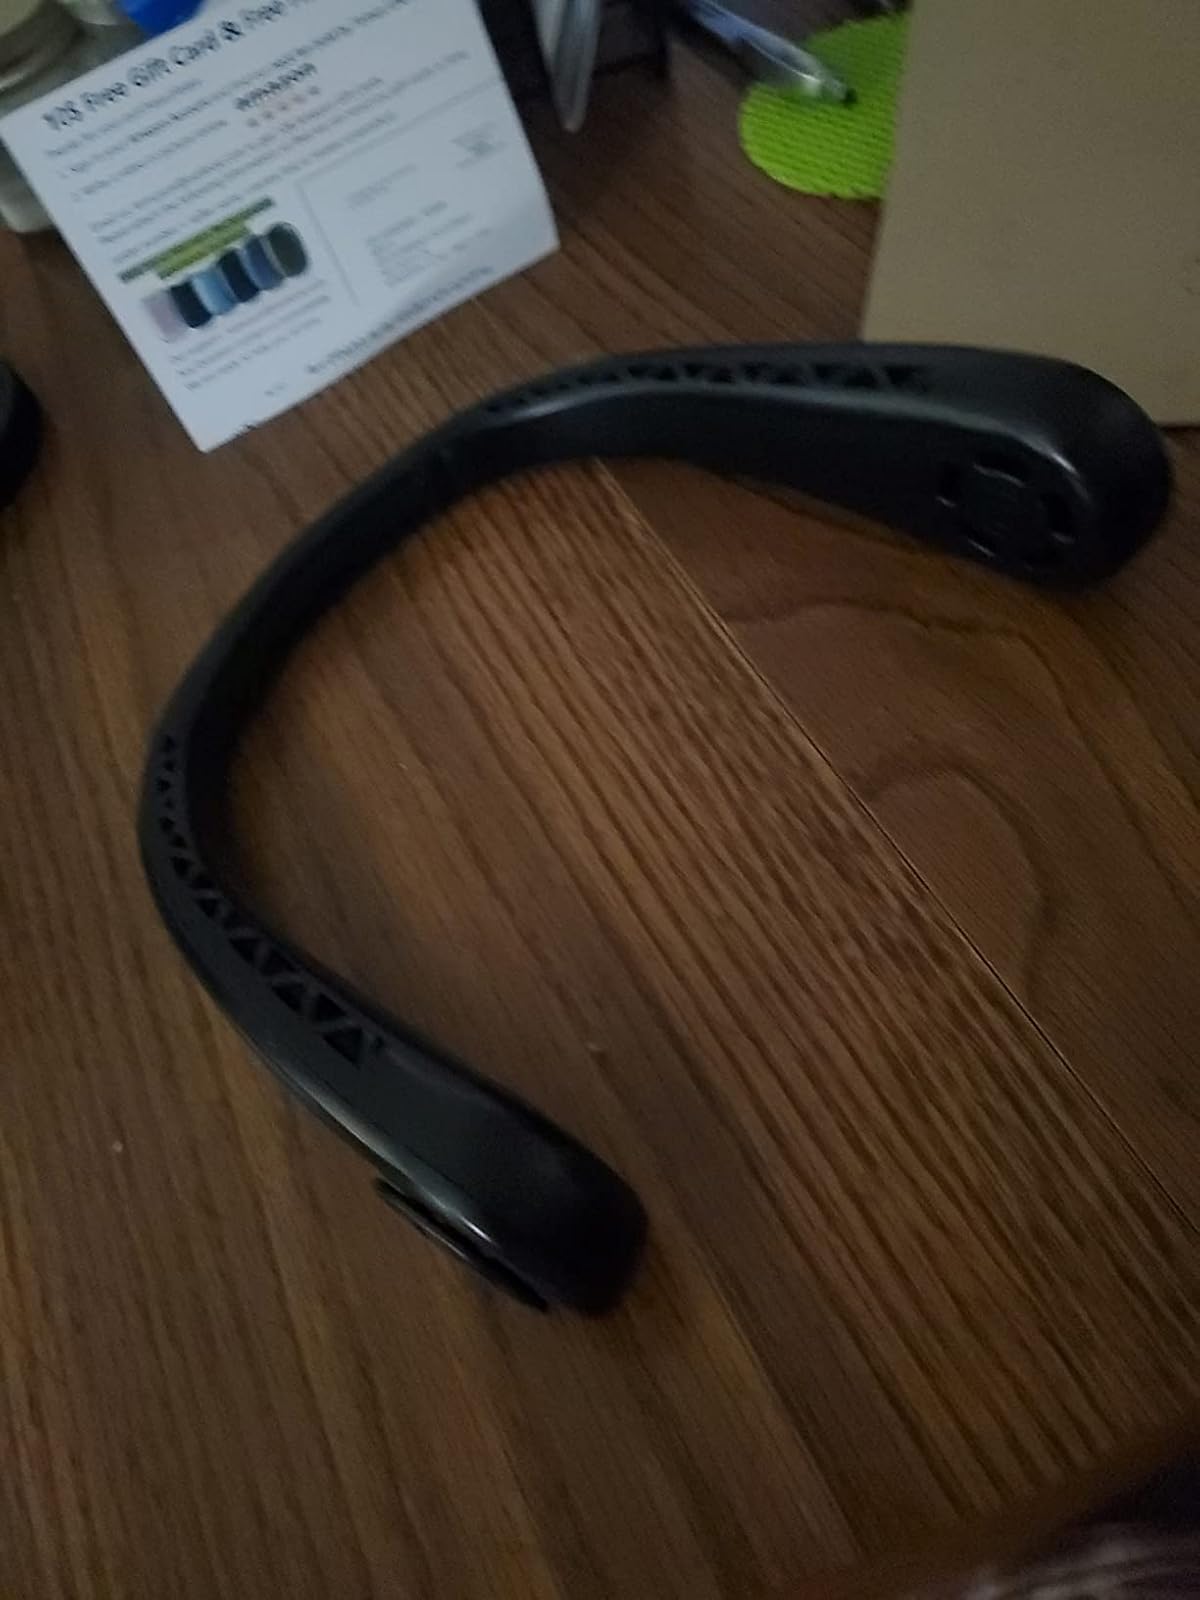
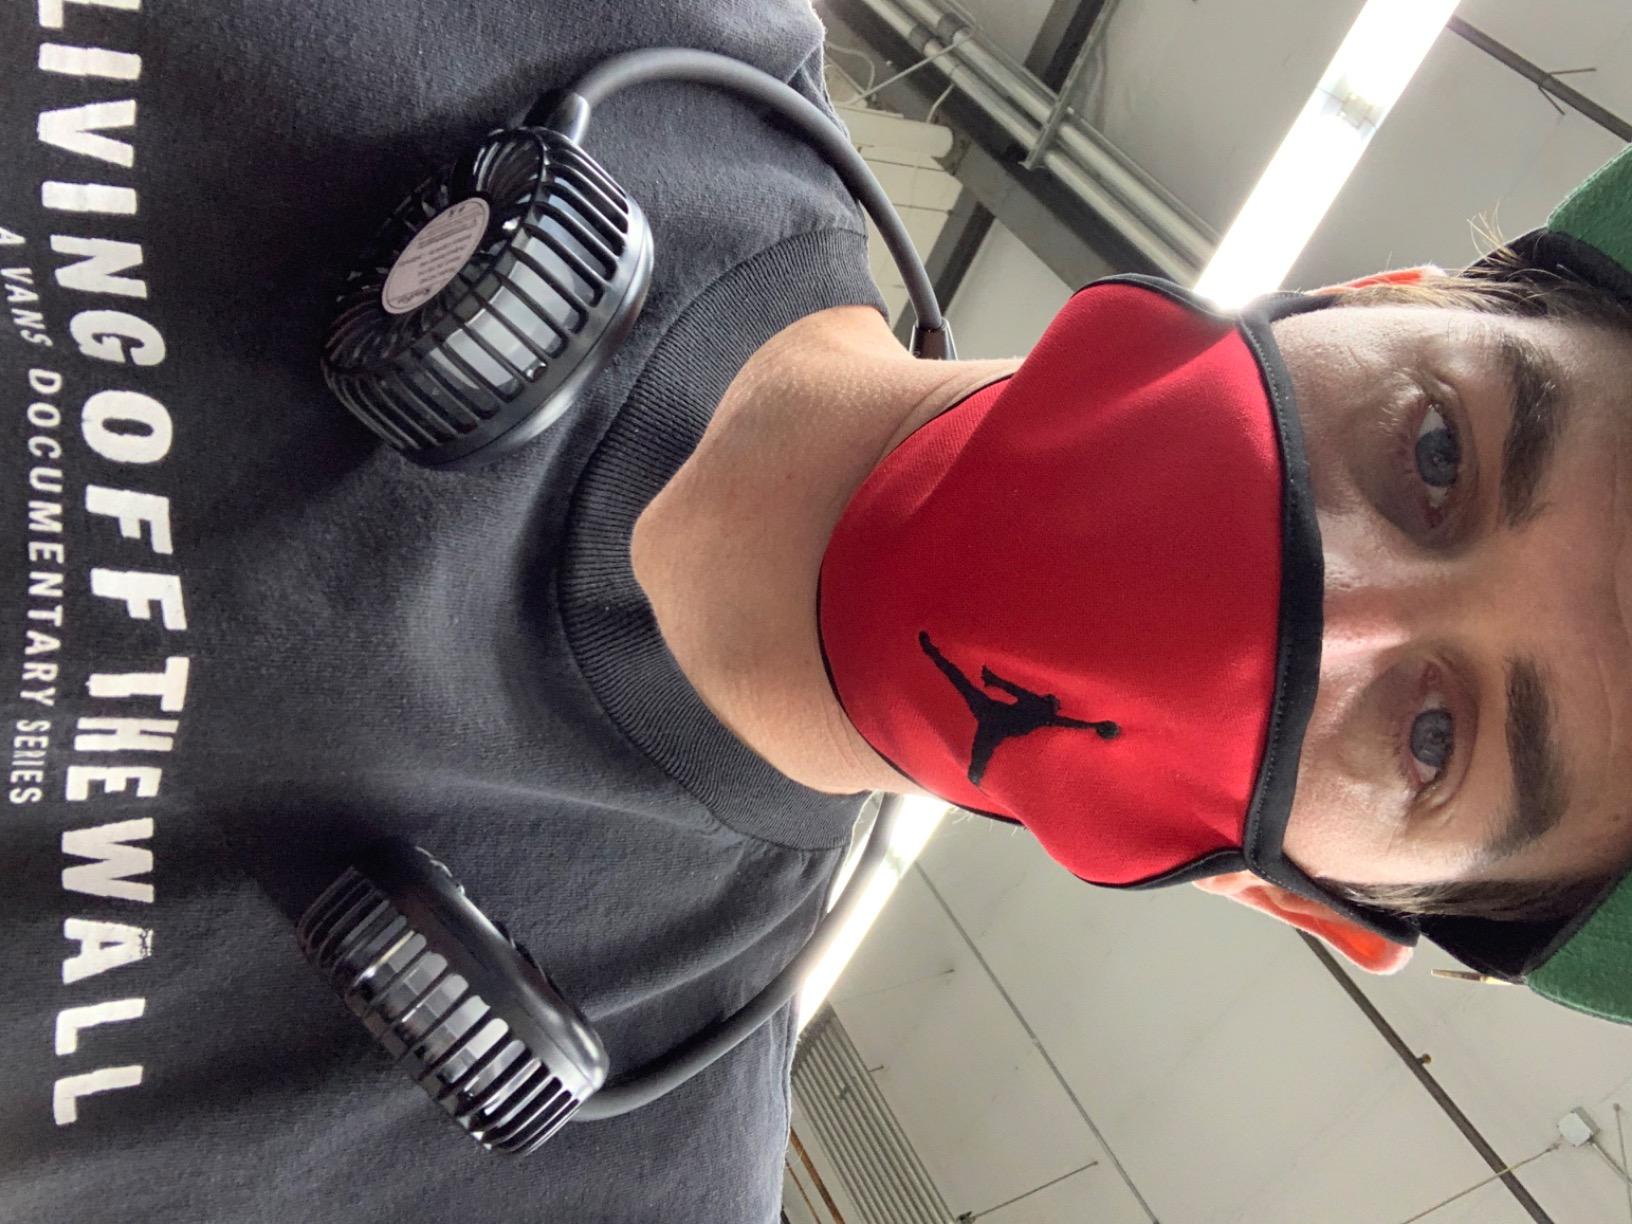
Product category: fan
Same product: no